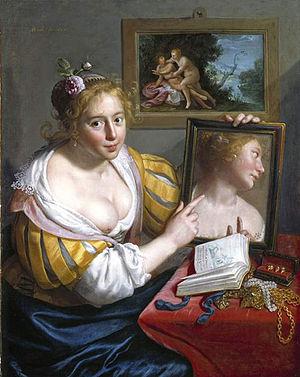
Le miroir dans l'art relate, depuis son origine avec l'invention du verre il y a plus de 3 000 ans, l'importance du miroir comme thème dans le domaine des arts visuels.